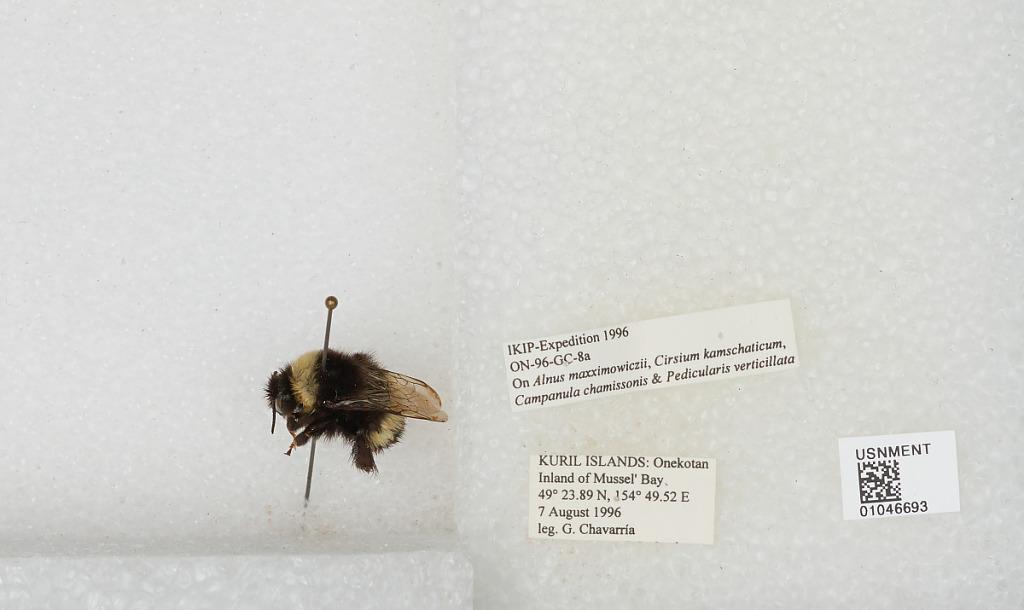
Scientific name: Bombus sp.
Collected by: G. Chavarria
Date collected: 1996-8-7
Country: Russia
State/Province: Sakhalin
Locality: Kuril Islands, Onekotan Inland of Mussel' Bay
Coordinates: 49.3981, 154.825